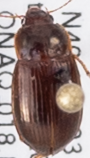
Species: Amara quenseli
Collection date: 2018-07-03
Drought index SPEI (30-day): -1.442
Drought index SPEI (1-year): -1.01
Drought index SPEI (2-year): -0.88